Sunbury-on-Thames

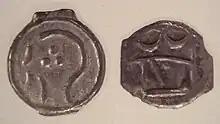
Coin from the Sunbury hoard, with design derived from Greek coins of Marseilles, with stylised head of Apollo and butting bull, 100–50 BC.

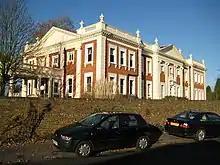
Sunbury Court Conference Centre, built 1723

The earliest evidence of human settlement in Sunbury has been the discovery of Bronze Age funerary urns dating from the 10th century BCE in Green Lane, Sunbury Common. There is an important scheduled monument by Rooksmead Road, a prehistoric bowl barrow, known as Cloven Barrow, on low-lying ground that was part of the flood plain of the Thames, now around 1 km to the south. It has a circular mound approximately 14 m in diameter and 2.5 m high, surrounded by a ditch from which material used to build it was excavated. The ditch has become infilled over the years and survives as a buried feature up to 2 m wide. The monument has been partly disturbed by modern gardening activities, and by the construction of a greenhouse on its western side. Cloven Barrow (Old English "Clofenan Beorh", or the 'barrow with a cleft') was mentioned in an Anglo-Saxon document, known as the "Sunbury Charter", which has been dated to around AD 962.